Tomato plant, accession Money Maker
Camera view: horizontal (90 deg, fisheye); turntable rotation: 240 degrees
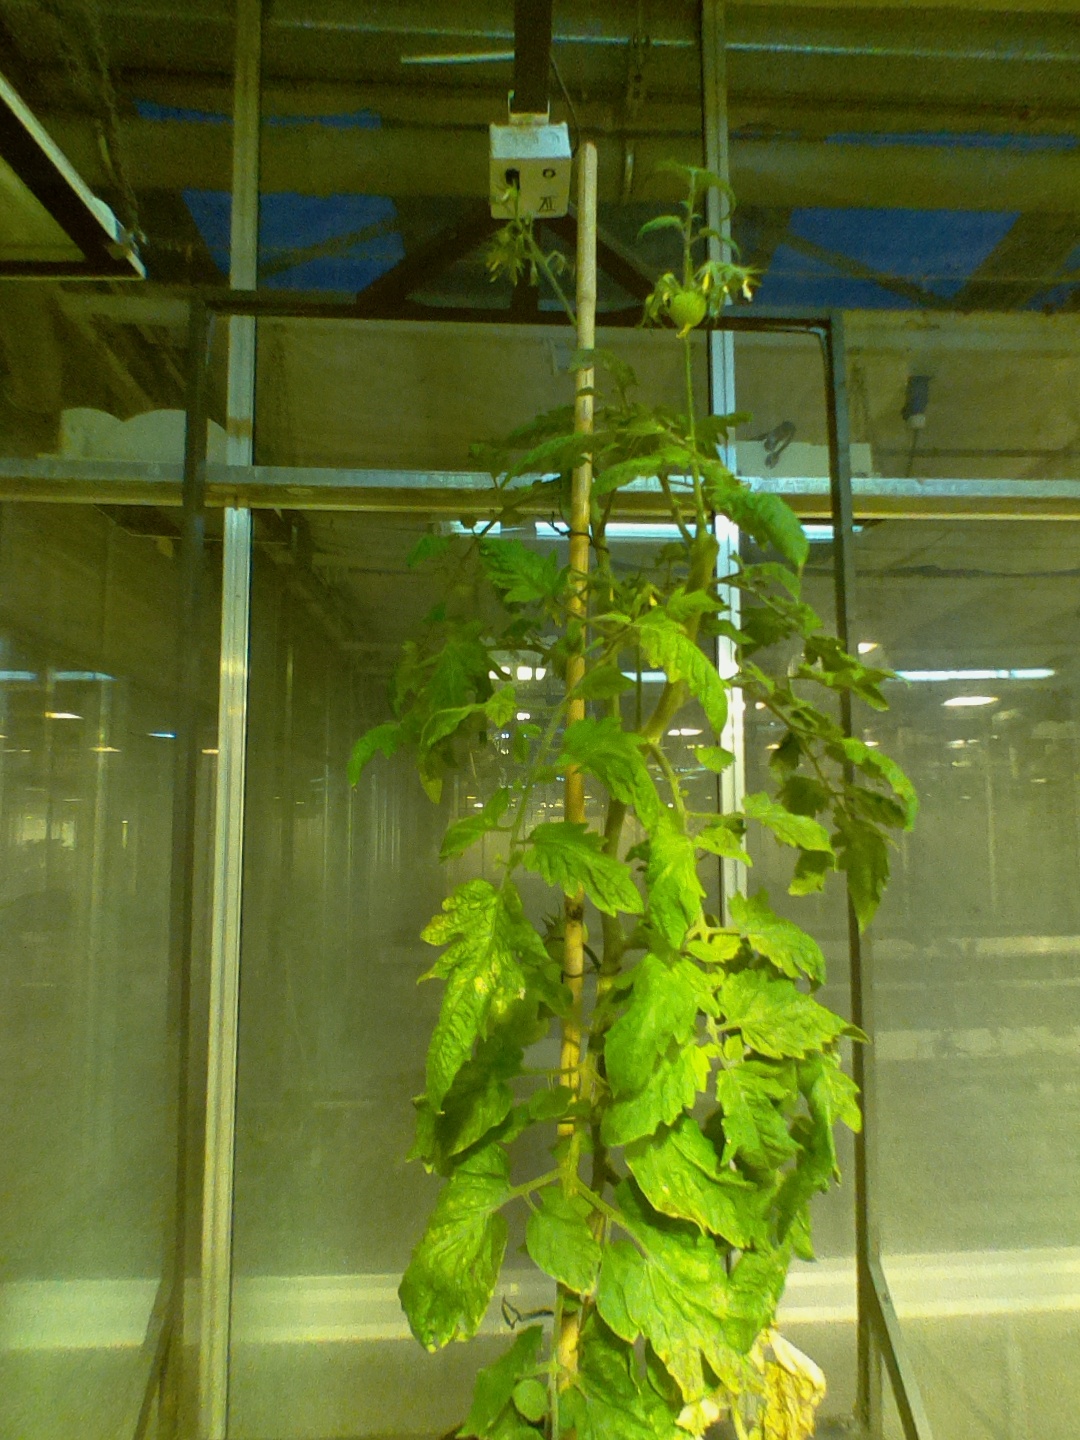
BBCH growth stage 78: 80% -90% of final fruit size